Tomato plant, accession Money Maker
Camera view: vertical (180 deg); turntable rotation: 120 degrees
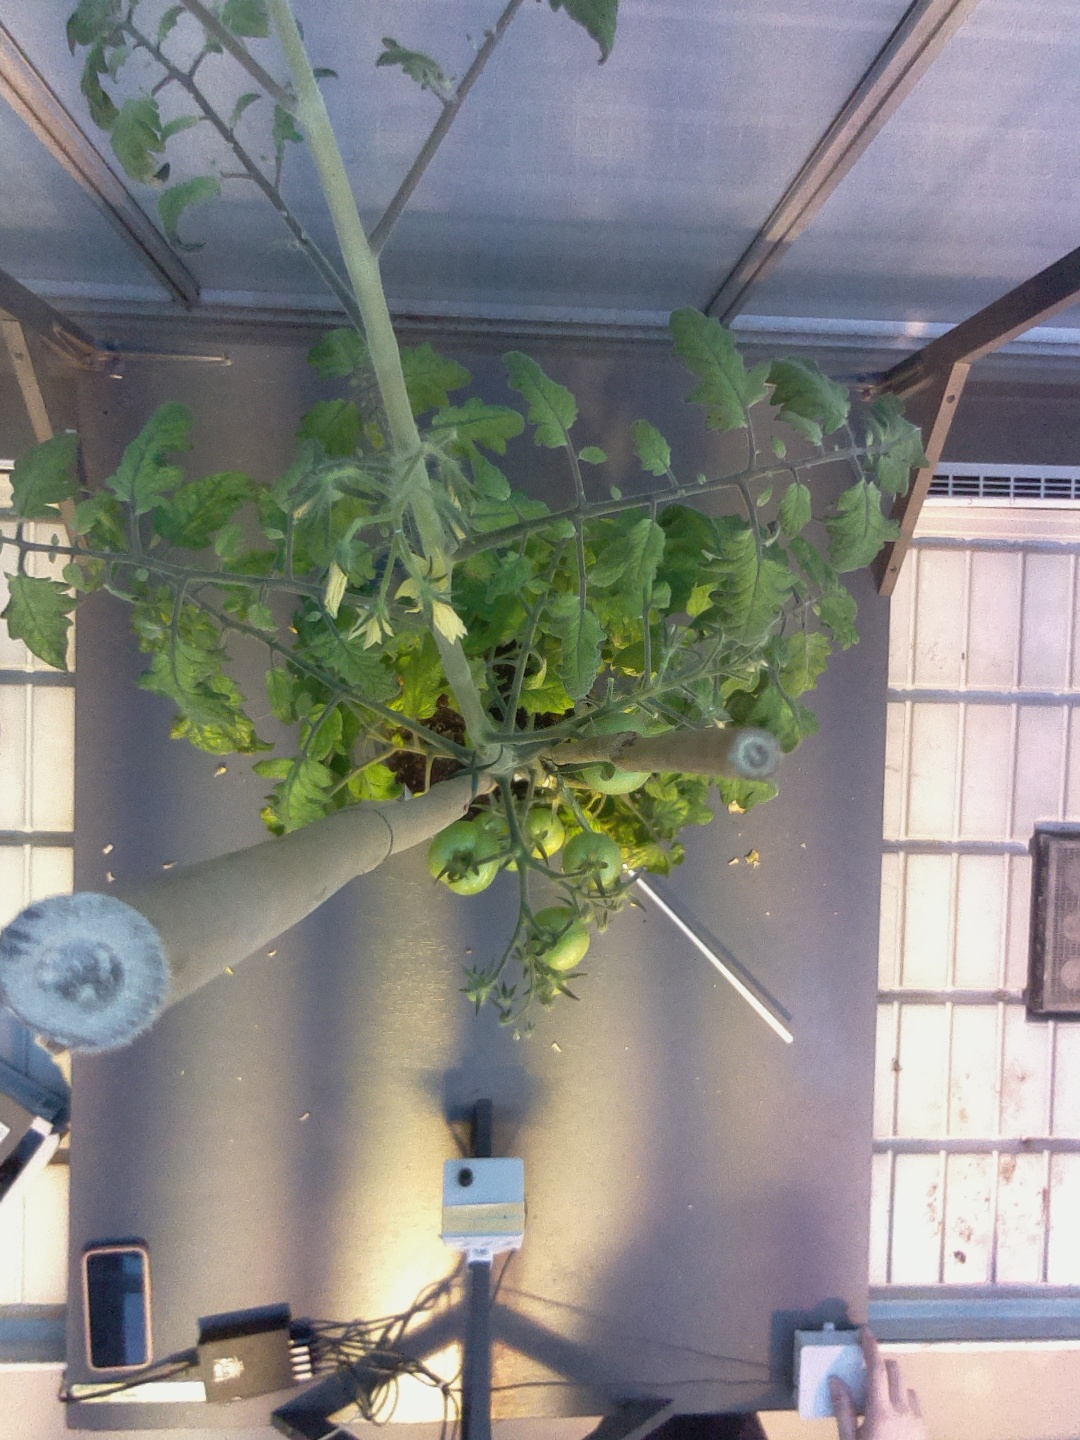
BBCH growth stage 75: 50%-60% of final fruit size